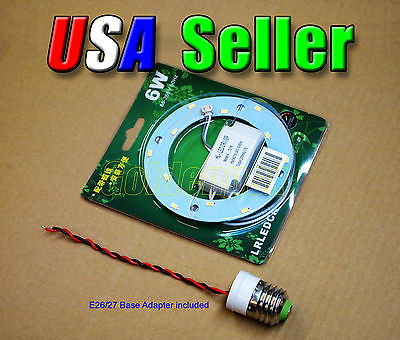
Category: lamp